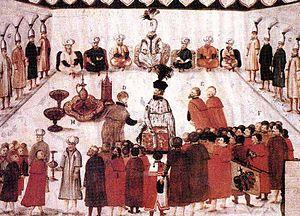
Le pachalik de Budin ou eyalet de Budin était la principale province de la Hongrie ottomane. Sa capitale était Buda.